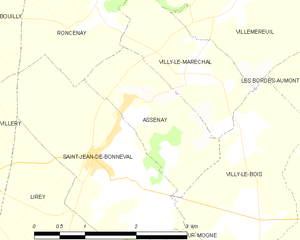
Carte des communes françaises: Assenay